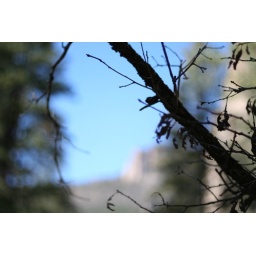
Tree banch in shadow. Trail 137 near Battle ship rock (Jemez Speings NM)